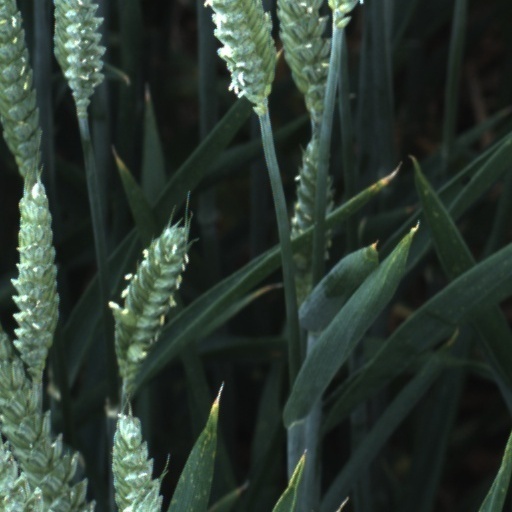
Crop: wheat